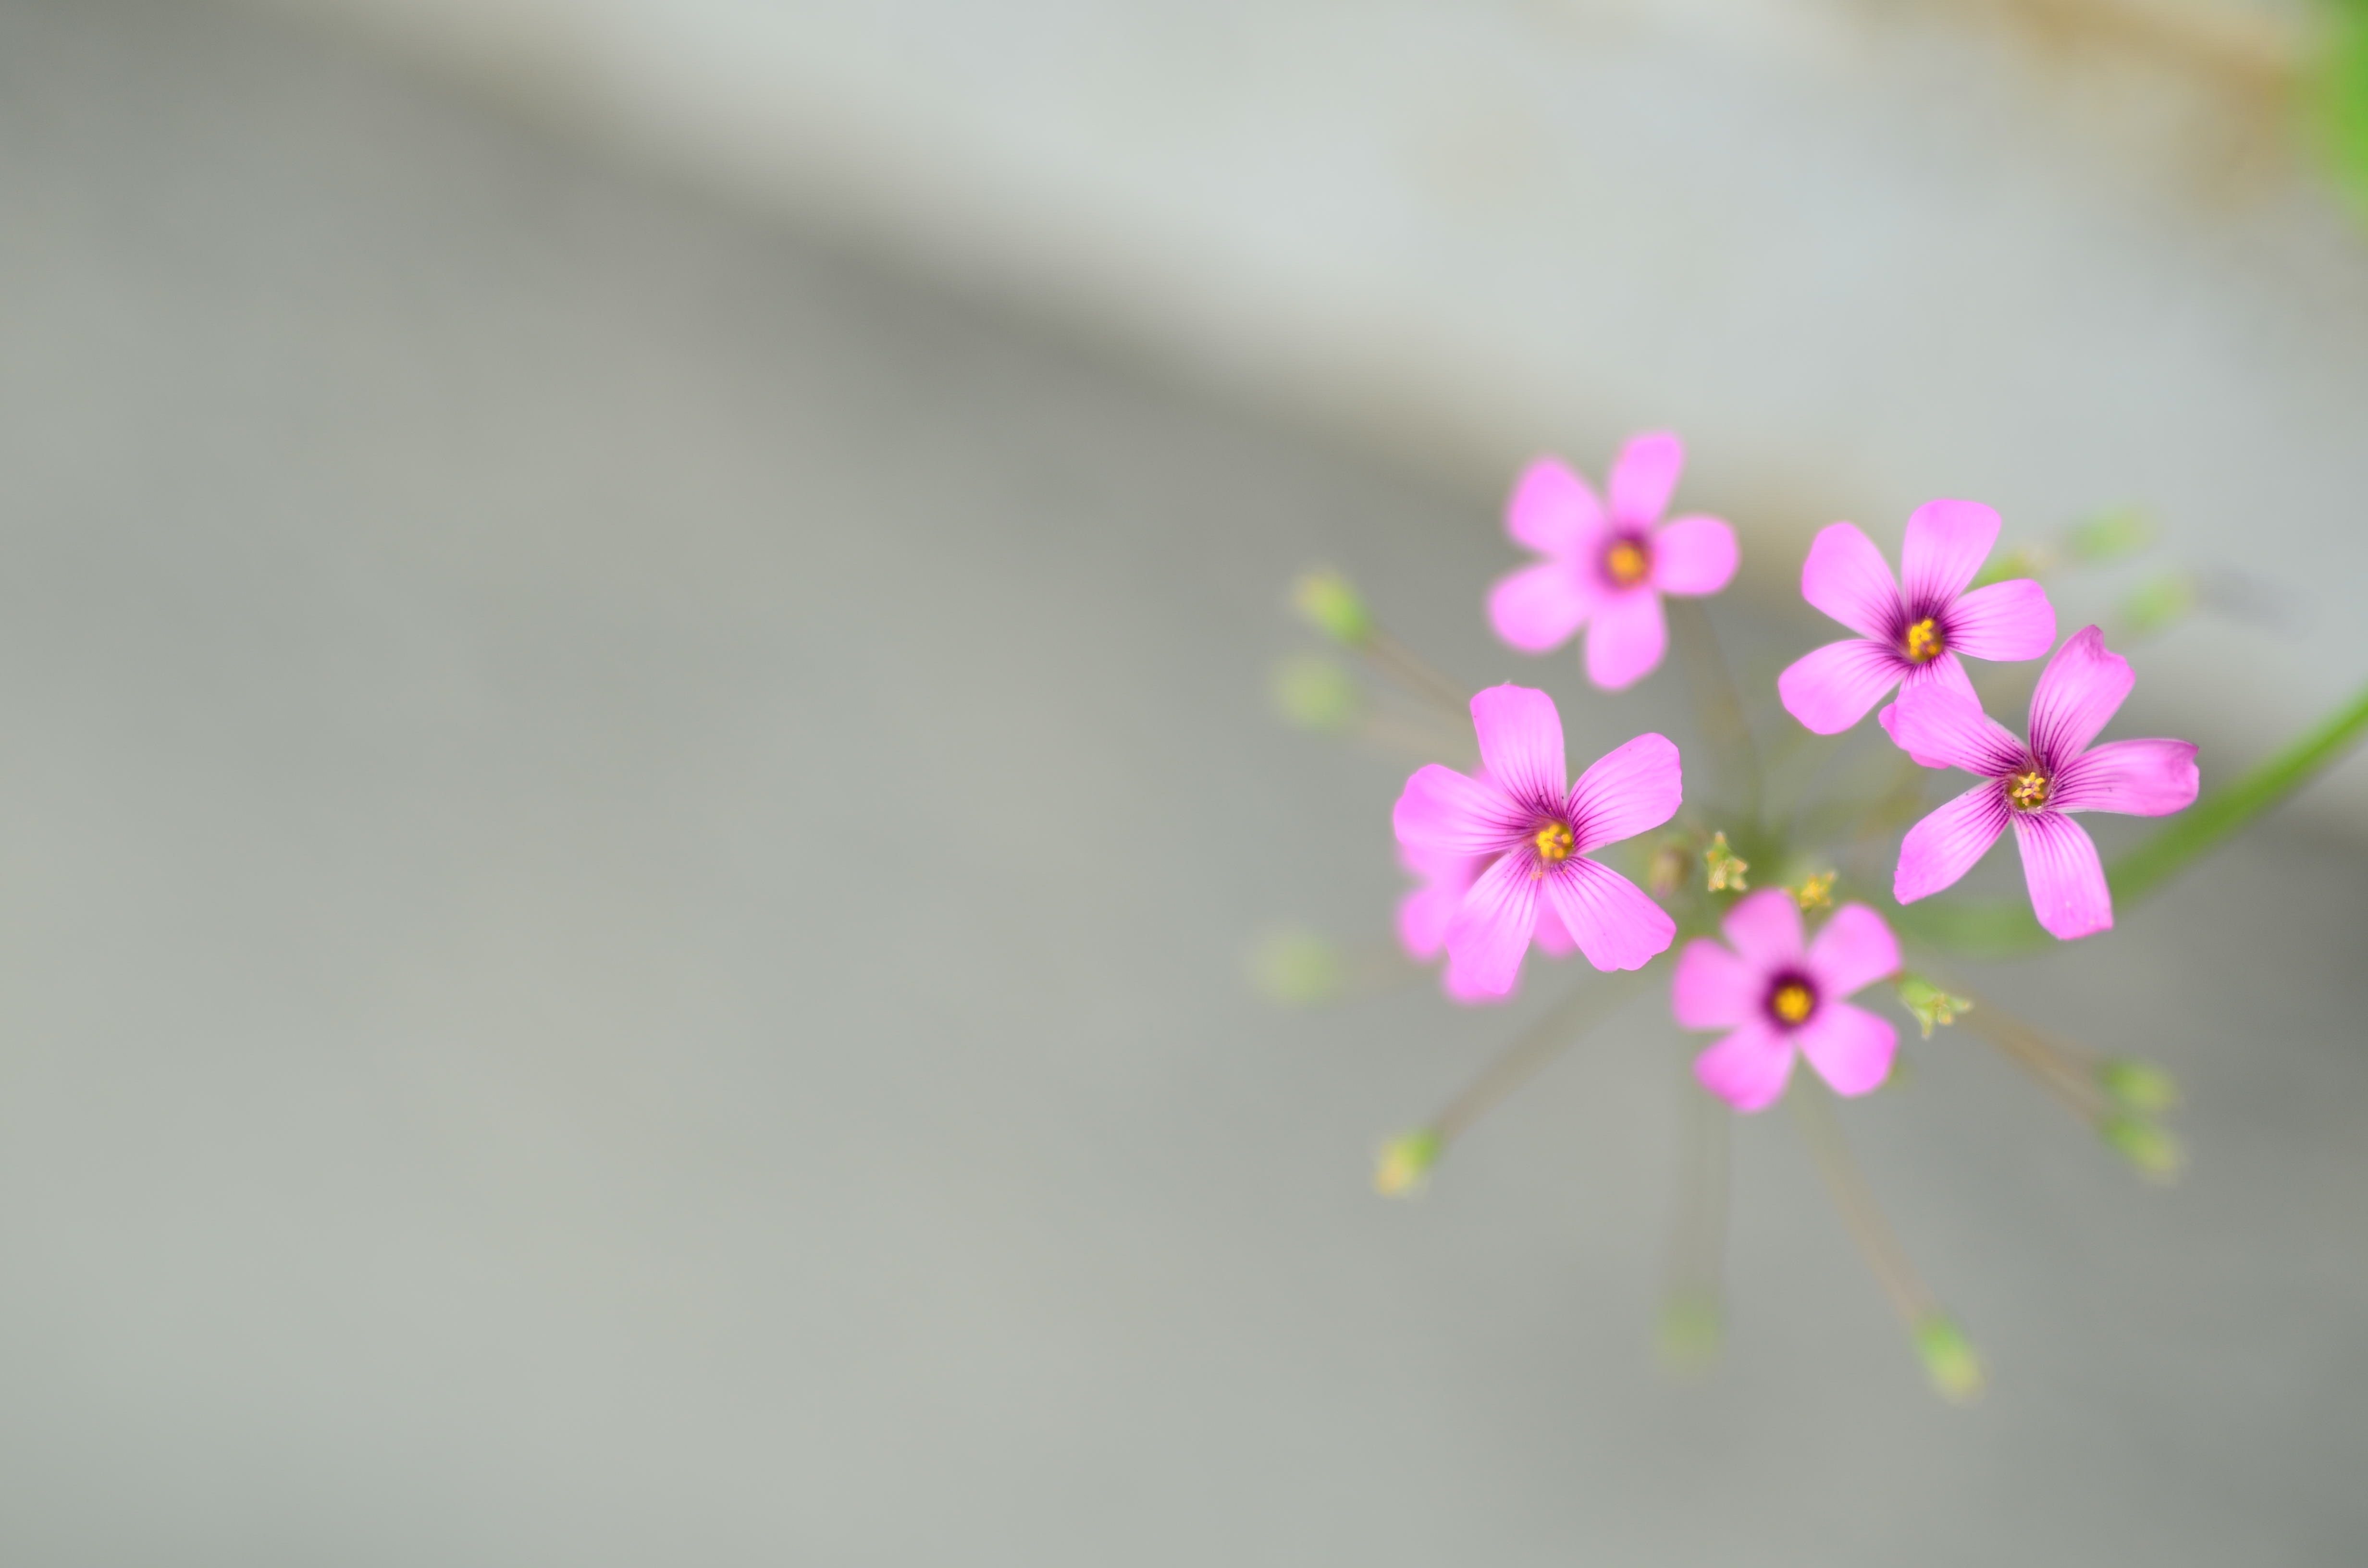
branch, blossom, plant, photography, leaf, flower, petal, green, pink, flora, cherry blossom, close up, macro photography